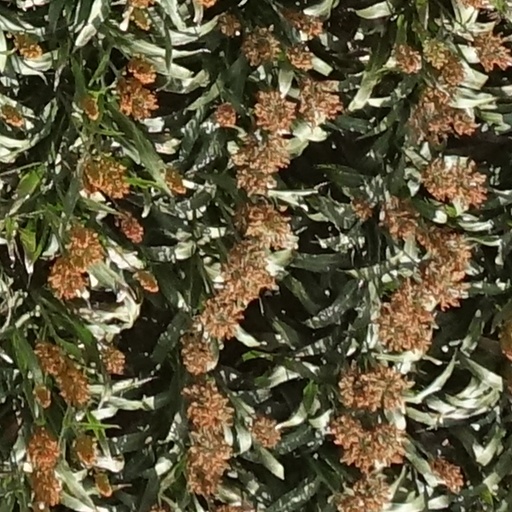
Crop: sorghum